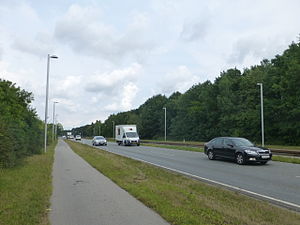
Ring 3 (København)
Nordre Ringvej, en del af Ring 3.
Ikke at forveksle med Motorring 3.